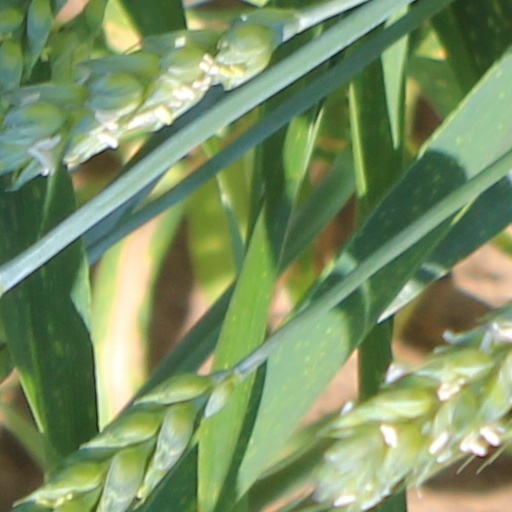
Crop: wheat